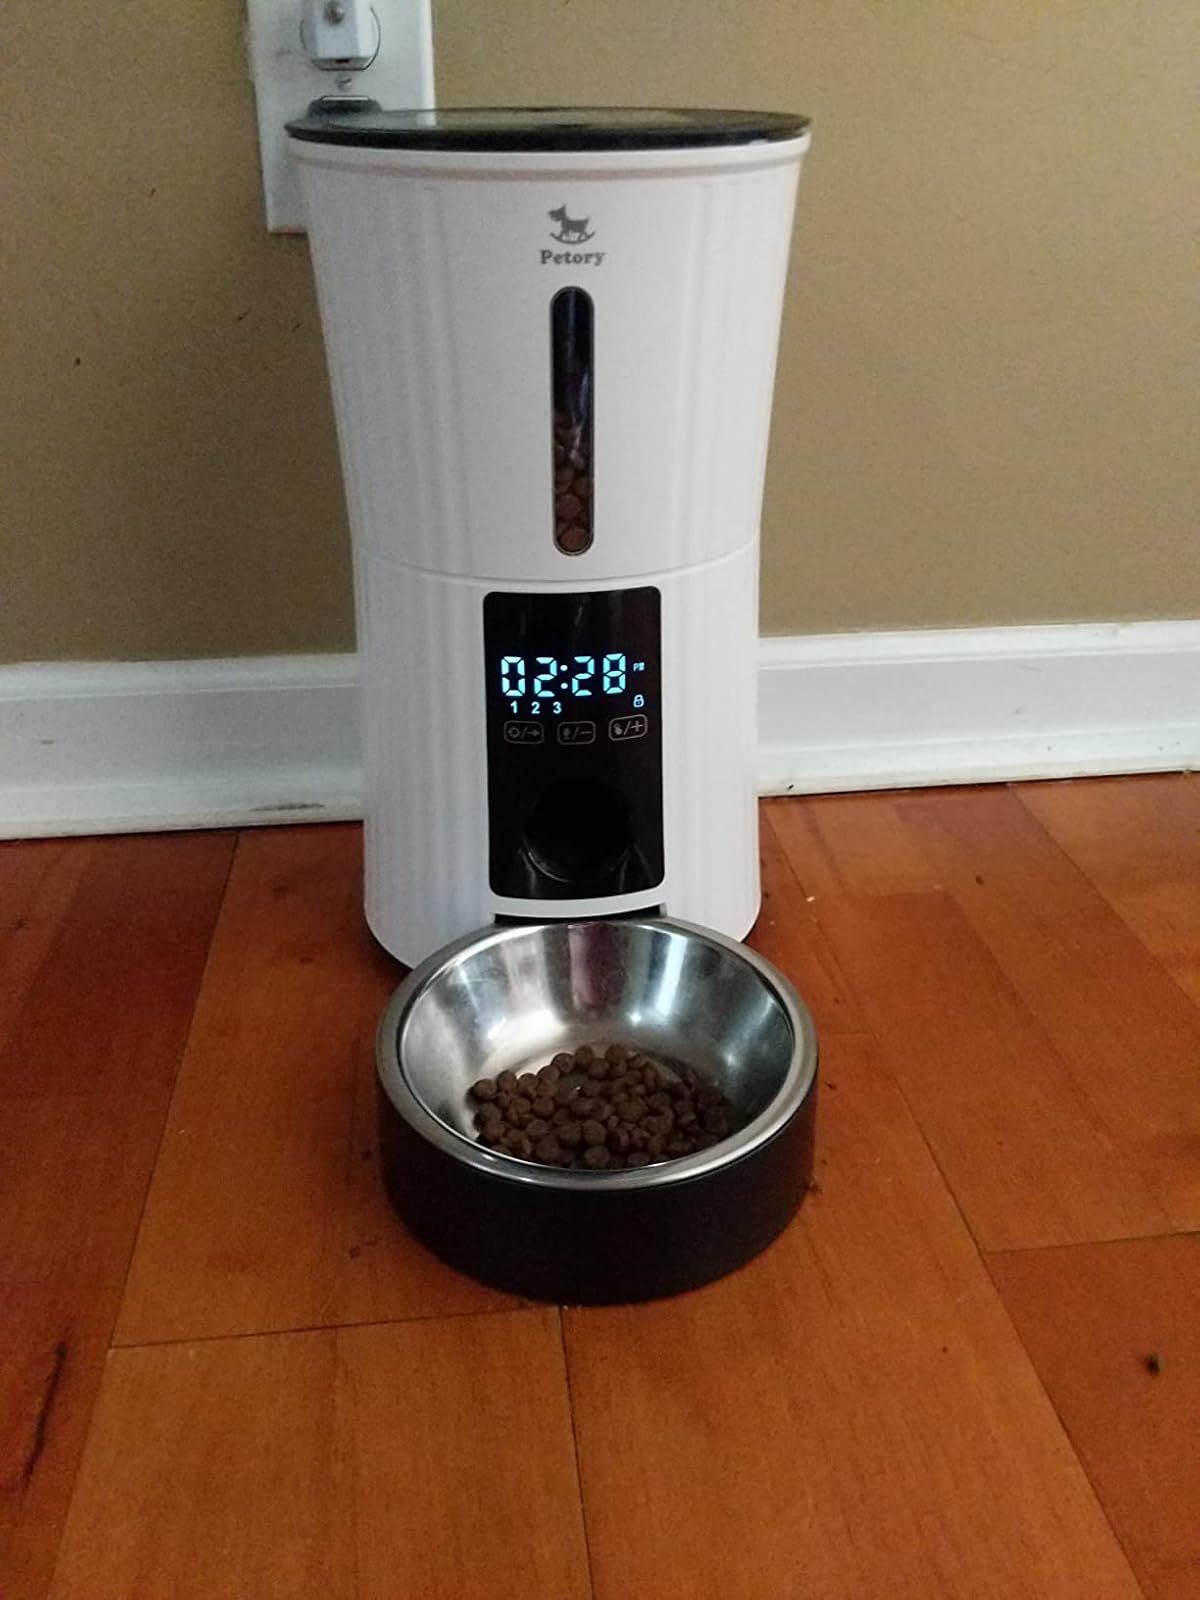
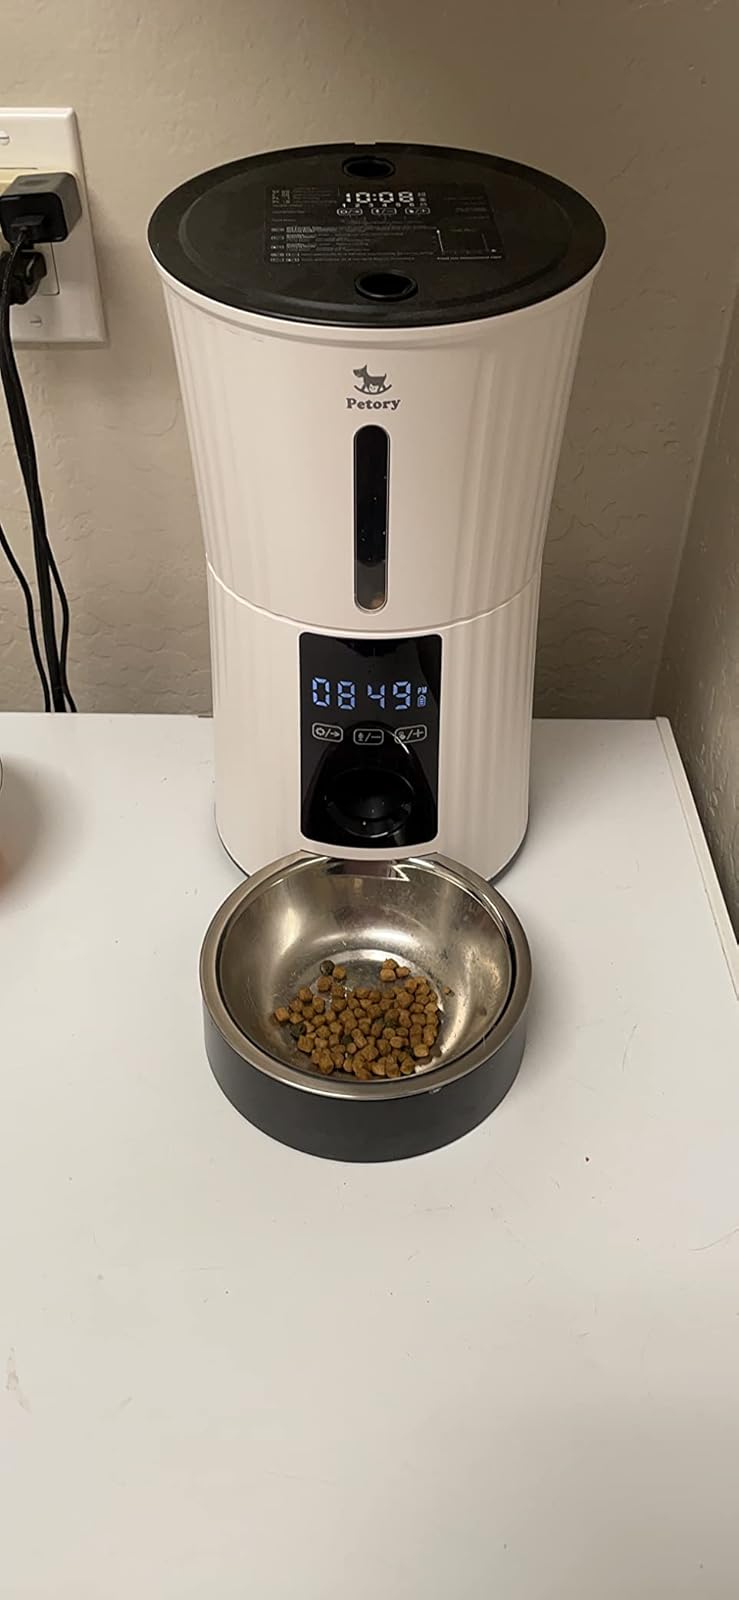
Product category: items_feeder
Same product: yes